Aaron Heilman

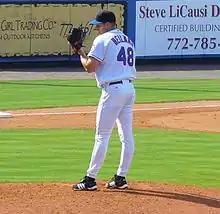
Heilman while with the Mets.

Heilman was selected by the Mets in the first round (18th overall) of the 2001 Major League Baseball Draft. He signed and made his professional debut that year with the Class-A Advanced St. Lucie Mets. He pitched for the Double-A Binghamton Mets and Triple-A Norfolk Tides in 2002, and began the 2003 season with the Tides.